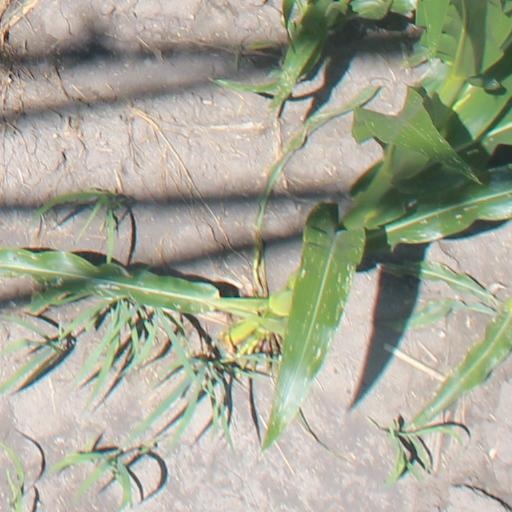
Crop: maize; corn